Extermination camp

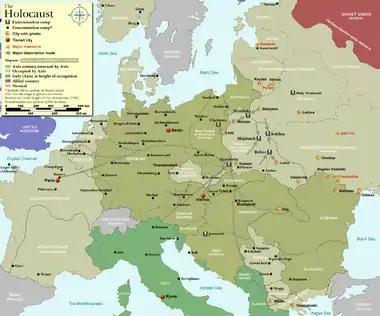
Mass deportations: the pan-European routes to the extermination camps

Irrespective of round-ups for extermination camps, the Nazis abducted millions of foreigners for slave labour in other types of camps, which provided perfect cover for the extermination programme. Prisoners represented about a quarter of the total workforce of the Reich, with mortality rates exceeding 75 percent due to starvation, disease, exhaustion, executions, and physical brutality.